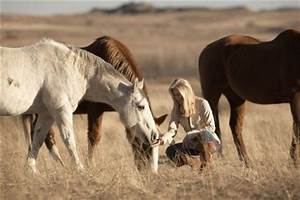
Label: horse